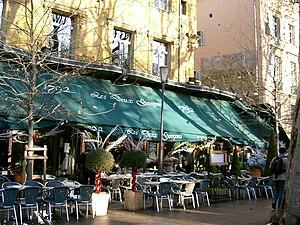
Le café des deux garçons, à Aix-en-Provence. Terrasse de la brasserie du XVIIIe à laquelle reste attaché le souvenir de la jeunesse de Zola et de Cézanne.
Les émeutes de décembre 1790 à Aix-en-Provence sont un mouvement insurrectionnel provoqué par l'affrontement de plusieurs clubs patriotiques avec des sociétés monarchiques au début de la Révolution française. Durant plusieurs jours, la ville d'Aix-en-Provence est en émoi. Les troubles sont provoqués par un discours de l'avocat Jean Joseph Pierre Pascalis, qui se plaint des désordres menés par les patriotes et appelle au retour de la constitution provençale d'Ancien Régime. Le mouvement se solde par la mort de plusieurs protagonistes, dont celle de Pascalis, lynché par la foule sur le cours Mirabeau.
L'hôtel de Gantès, aussi appelé ancien hôtel de Gantès, est un hôtel particulier situé au n° 53 bis du cours Mirabeau, à Aix-en-Provence.
Aix-en-Provence est une commune française du Sud-Est de la France, dans le département des Bouches-du-Rhône, dont elle est sous-préfecture, en région Provence-Alpes-Côte d'Azur. Elle forme avec 35 autres communes le pays d'Aix au sein de la Métropole Aix-Marseille Provence.
Le cours Mirabeau est un des axes principaux du centre-ville d'Aix-en-Provence.
Les Deux Garçons est une brasserie historique de la ville d'Aix-en-Provence. Elle est située au n° 53 bis du cours Mirabeau. Les trois salles du café avec leur décor, ainsi que la marquise de l'hôtel, sont inscrites en tant que monument historique.
L'histoire d'Aix-en-Provence sous la Révolution retrace la série des événements survenus à Aix-en-Provence après la prise de la Bastille à Paris le 14 juillet 1789. Ville longtemps considérée comme un fief de la noblesse provençale, Aix-en-Provence connaît alors tous les excès qui opposent les tenants de la constitution de la Provence d'Ancien Régime aux partisans de l'abolition des privilèges. Plusieurs émeutes surviennent, provoquant l'effroi dans toute la ville et la mort de plusieurs personnes, tantôt au cours de mouvements de foule spontanés ou de lynchages organisés.